Rajae El Mouhandiz

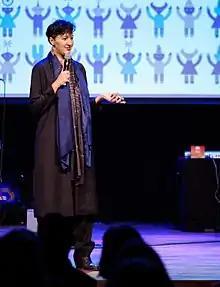
Rajae El Mouhandiz in Ontwikkeling

Rajae El Mouhandiz also known as Rajae (born 25 March 1979) is a Dutch-Moroccan/Algerian poet, singer, storyteller and composer.